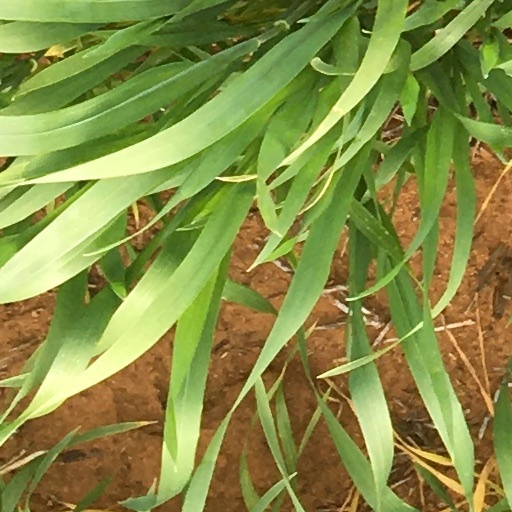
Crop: wheat